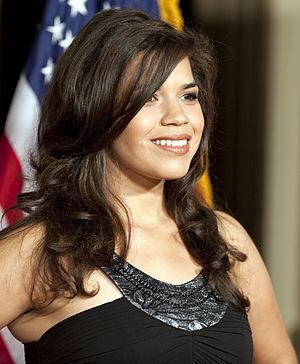
Ugly Betty ou Chère Betty est une série télévisée américaine en 85 épisodes de 42 minutes adaptée par Silvio Horta et Salma Hayek de la telenovela colombienne Yo soy Betty, la fea de Fernando Gaitán et diffusée du 28 septembre 2006 au 14 avril 2010 sur le réseau ABC et en simultané au Canada sur Citytv.
America Georgina Ferrera, née le 18 avril 1984 à Los Angeles aux États-Unis, est une actrice américaine d'origine hondurienne.